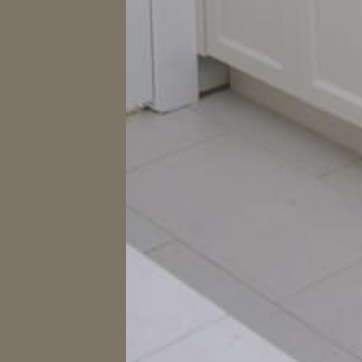
Material: tile